Slovak National Uprising

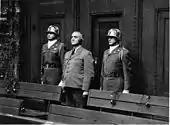
Gottlob Berger at the Nuremberg Trials (1949)

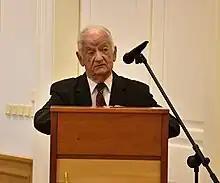
Slovak historian Ivan Kamenec at a conference of the Slovak Historical Society (2019).

For sixty days Banská Bystrica was the command center of the insurgent army and also the center of political life and administration of the liberated Slovakia. The insurgent Slovakia formed an independent administrative-state entity – the restored Czechoslovak Republic. The revolutionary Slovak National Council, which now had 13 members, was fully established on September 5 after Slovak communist Karol Šmidke returned from Moscow. Together with Vavro Šrobár, the representative of the civic-democratic camp, Šmidke became one of the two chairmen of the Slovak National Council. The National Council and its organs had, in principle, the same number of members from the socialist bloc and the civic-democratic bloc. The plenary assembly of the Slovak National Council (consisting of 41 members from September 5 and 50 members from October) issued decrees with the force of laws. The Slovak National Council assumed legislative, judicative, and executive power in Slovakia and repealed laws and decrees that contradicted the "republican-democratic spirit" (including all anti-Jewish laws). In turn, those Slovak, German, and Hungarian parties and organizations that shaped the political system of the Slovak state were banned.